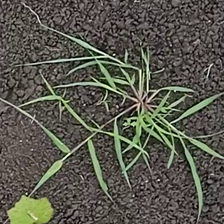
Weed species: Digitaria_SP_(Digitaria Sanguinalis )